Evenings on a Farm Near Dikanka

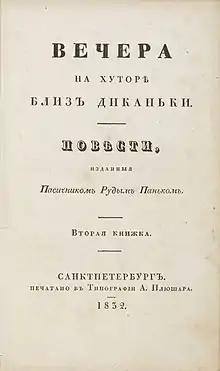
Evening on a farm near Dinkanka- collections of short stories

Evenings on a Farm Near Dikanka is a collection of short stories by Nikolai Gogol, written in 1829–1832. They appeared in various magazines and were published in book form when Gogol was twenty-two. The collection's frame story takes place in Dykanka, a settlement in central Ukraine.